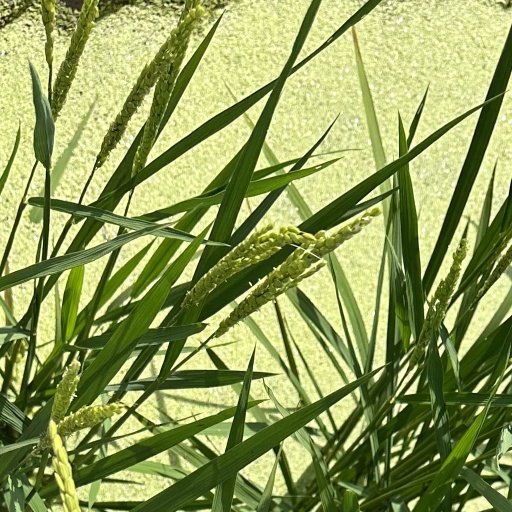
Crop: rice